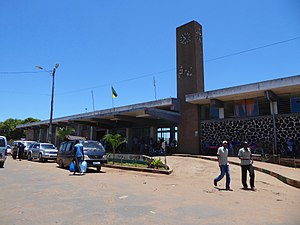
Chimoio
Hovedbanegården i Chimoio
Chimoio er hovedbyen i provinsen Manica i Mozambique. Den er nr. 5 over de største byer i Mozambique med en befolkning på 238.976 indbyggere. Den ligger 95 km fra grænsen til Zimbabwe og beskrives til tider som mere zimbabwisk end mozambiquisk.